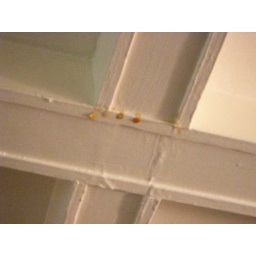
I collected an inch of water in a stock pot from this drip overnight. it was orange.